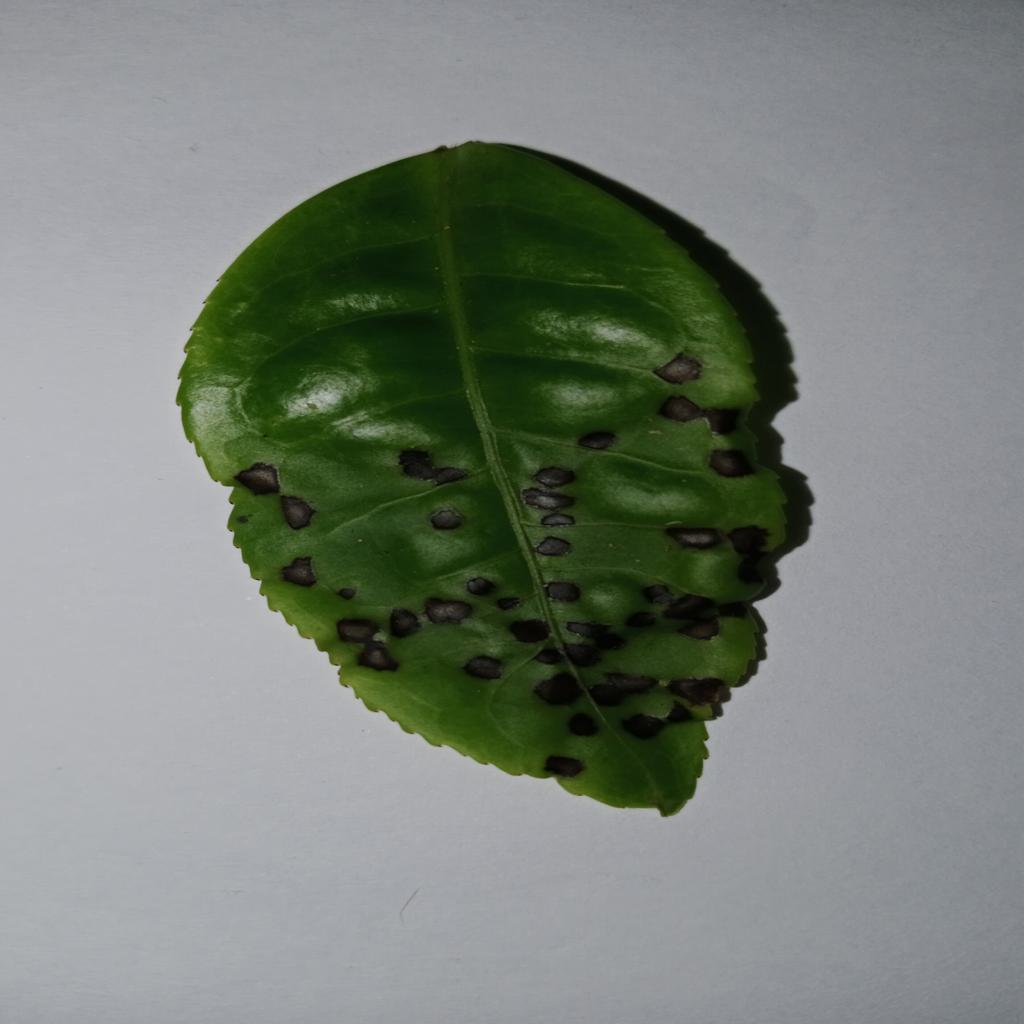
Label: Tea red scab